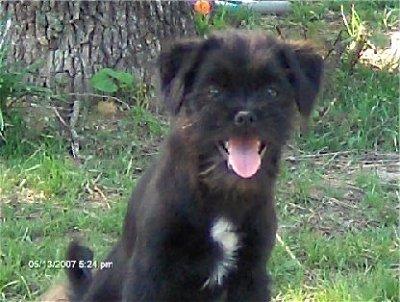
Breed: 201-n000024-schipperke